Bin Tepe

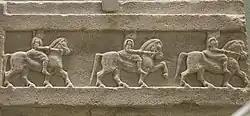
Relief from a Persian-era burial at Bin Tepe.

The Tumulus of Alyattes is the largest at the site, with a height of 63m, a base diameter of 330m, and a total volume of 785,000 m. It is generally accepted as the tomb of the Lydian king Alyattes who died in 560 BC. It has been estimated that it would have taken two and a half years to build with 2,400 labourers and 600 beasts of burden. The burial chamber is built from limestone and marble with a style of masonry which reflects Greek and Near Eastern influence. Despite being constructed to deter grave robbers, it was nonetheless heavily looted in antiquity. Few grave goods and no human remains have been found.